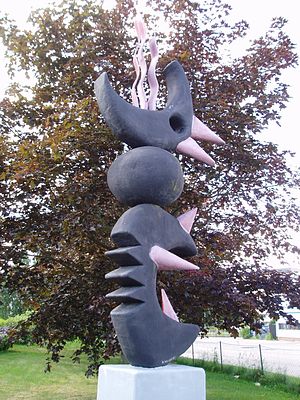
Åkersberga / Referencer
Statue ved brandstationen
Åkersberga er et byområde i Uppland og er hovedbyen i Österåkers kommune, Stockholms län i Sverige. I 2005 var indbyggertallet 26.727.